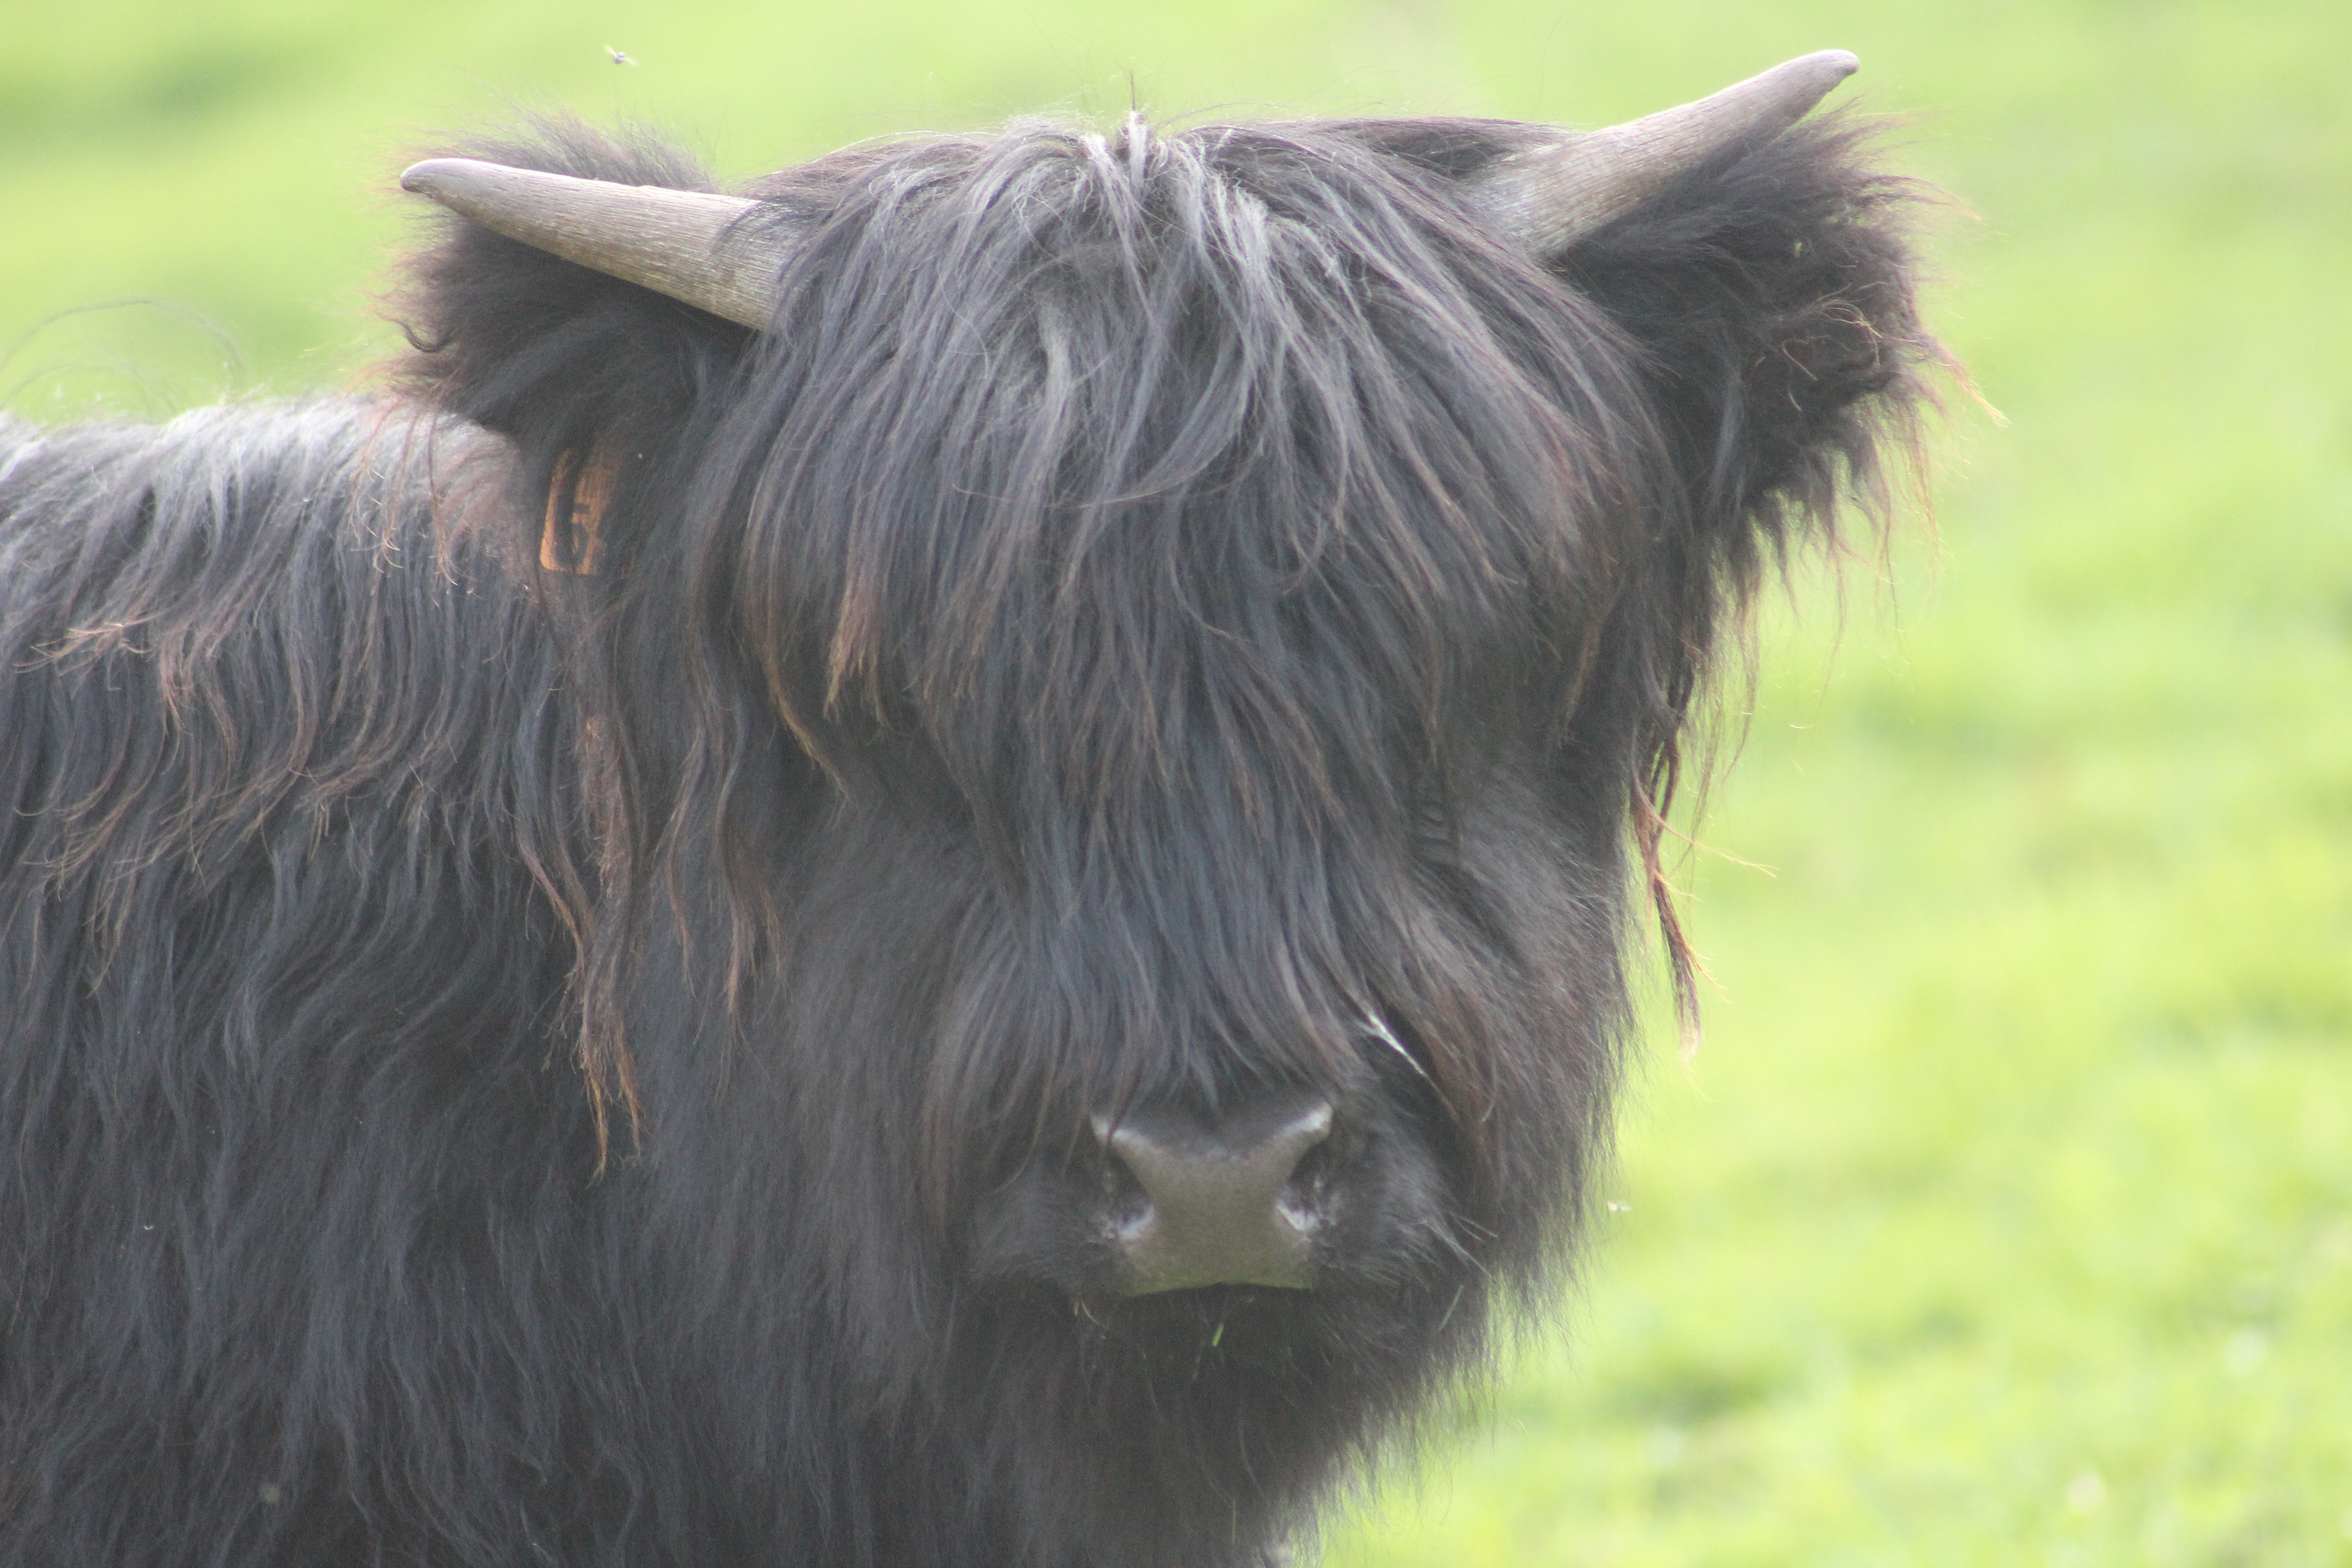
animals, mammal, vertebrate, dog breed, snout, livestock